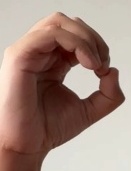
ASL sign: O